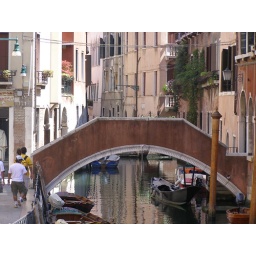
Private house bridge over Rio Terra dei Nomboli, Sestiere di San Polo, Venezia. View from Campo dei Frari.